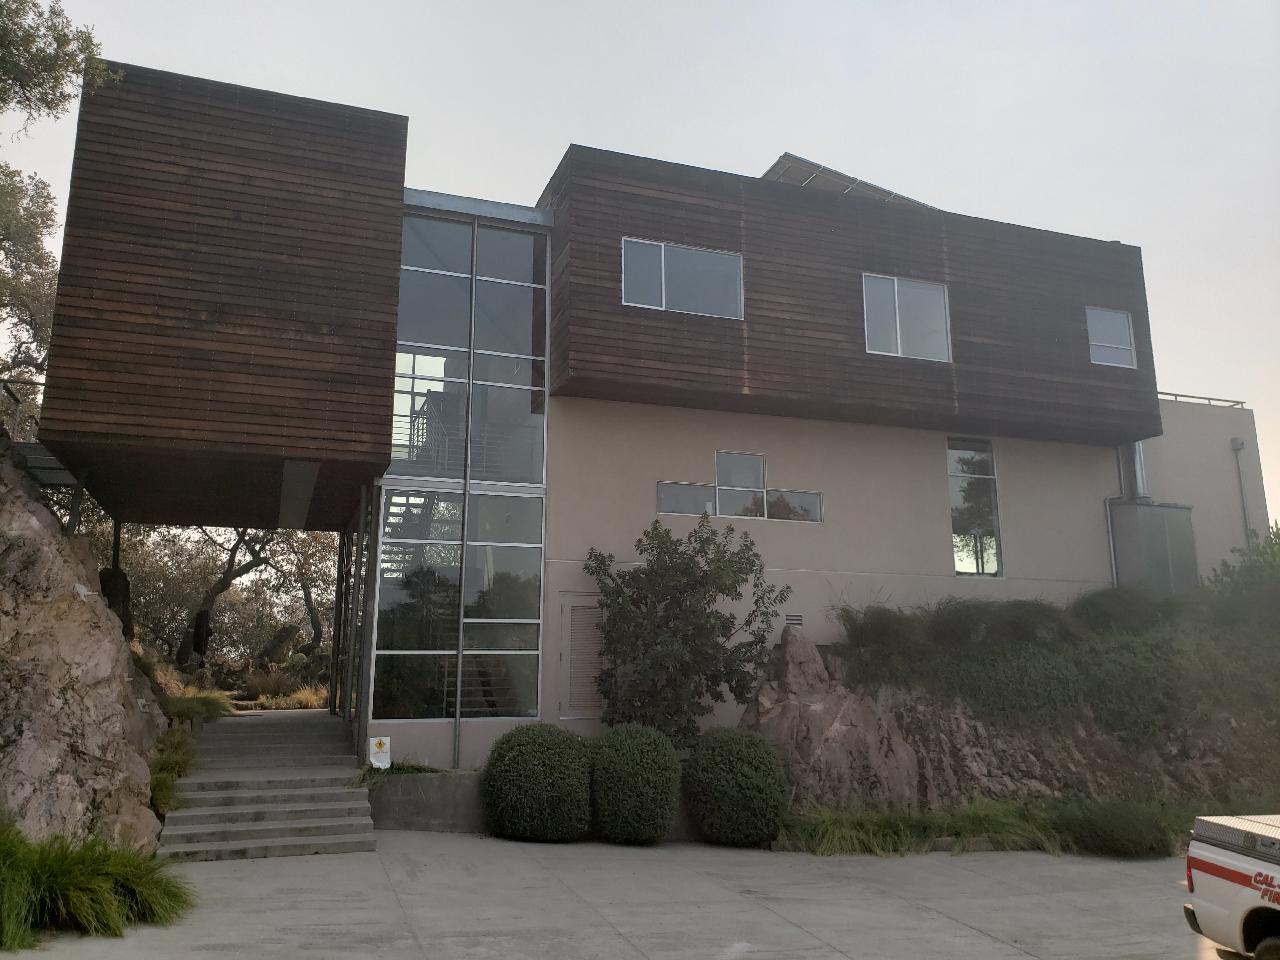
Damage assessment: no_damage